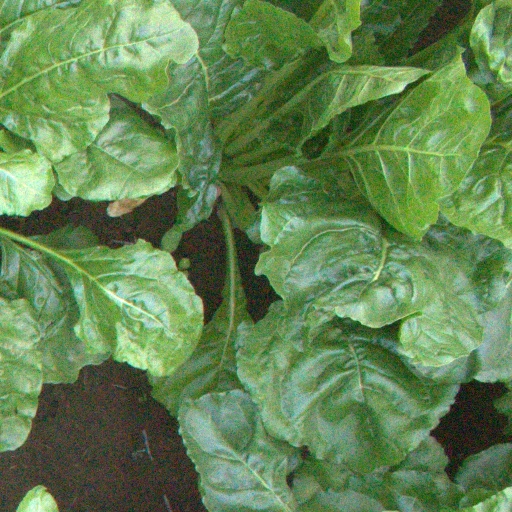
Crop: sugar beet